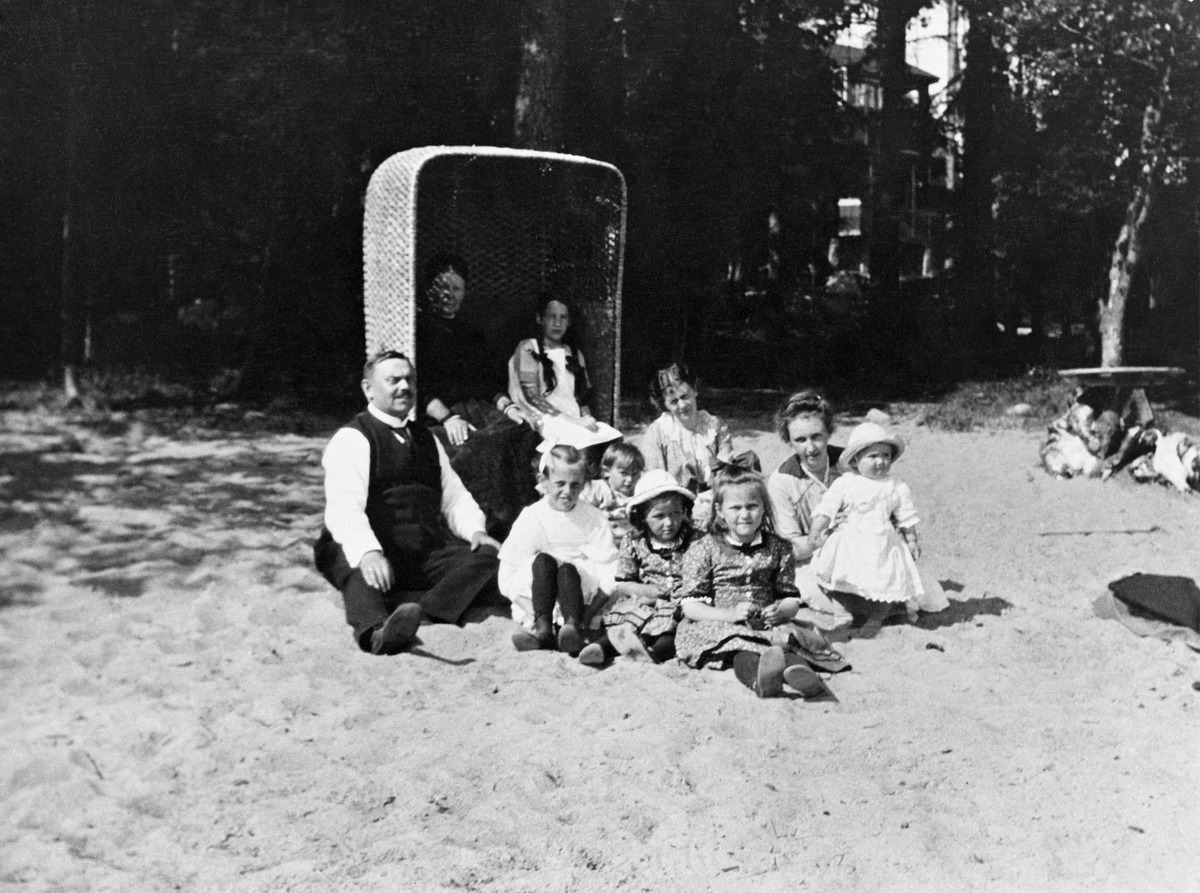
Ihmisiä huvila Bergbackan rannassa Vuosaaressa
sisällön kuvaus: Ihmisiä huvila Bergbackan rannassa Vuosaaressa. mustavalkoinen
Ajankohta: kuvausaika 1913
Paikka: Suomi, Uusimaa, Helsinki, Meri-Rastila Helsinki, Ramsinniementie
Aiheet: rannat, vaatteet, lapset